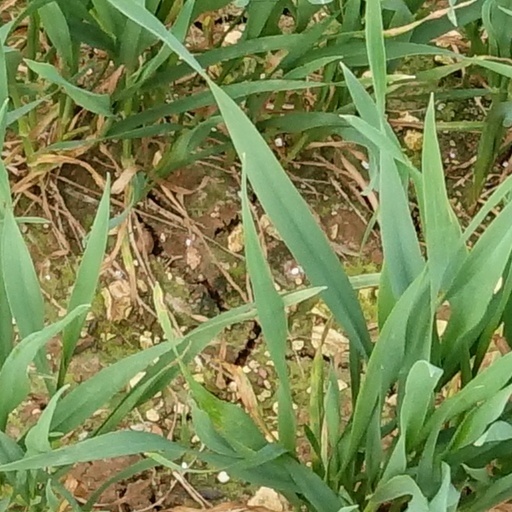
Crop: wheat